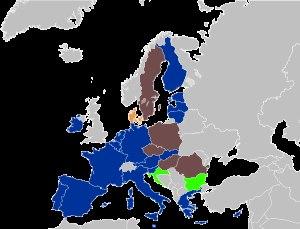
L'histoire de l'Union économique et monétaire européenne a été envisagée depuis le XIXᵉ siècle et mise en place progressivement à partir de la fin du XXᵉ siècle, au sein de l 'Union européenne : la zone euro et le mécanisme de taux de change européen.